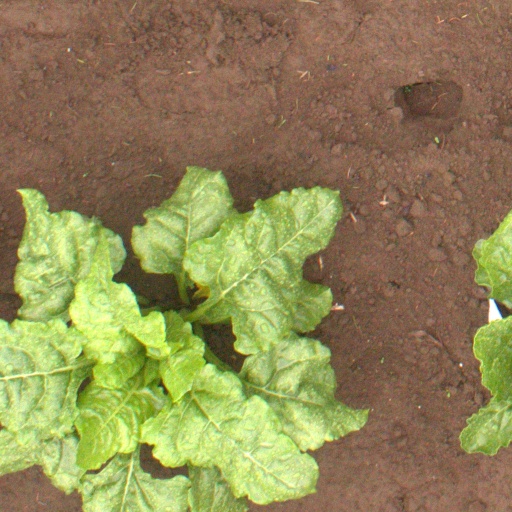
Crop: sugar beet